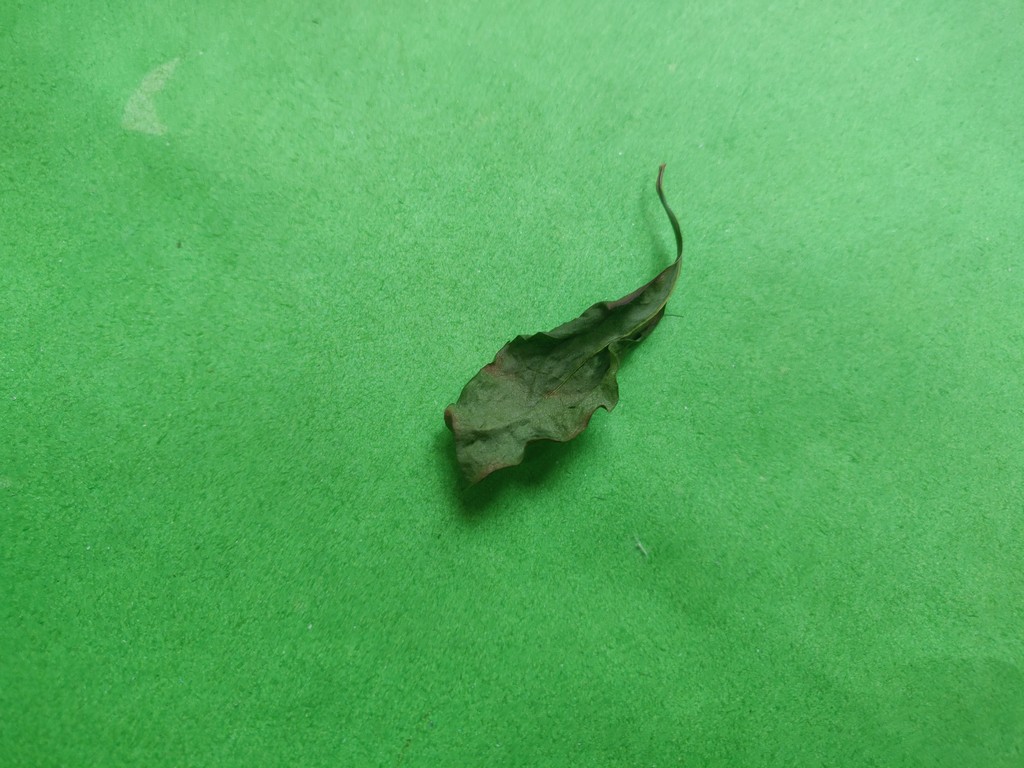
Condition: Dried
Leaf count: single
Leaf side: unknown